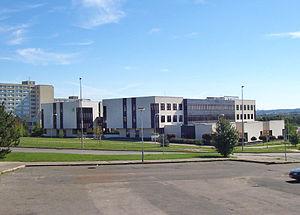
L’École supérieure d'économie de Prague est un établissement universitaire public proposant différentes formations relatives à la gestion et à l’économie à Prague. L’école fut fondée en 1919 et se compose désormais de six facultés. Plus de 19 000 étudiants sont inscrits à la VŠE et sont servis par environ 700 membres du corps académique ainsi qu’environ 500 membres du corps non-académique.